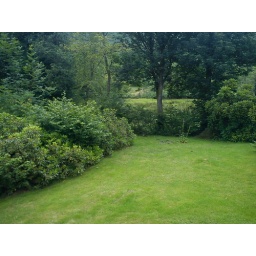
Chris spotted a deer in the field